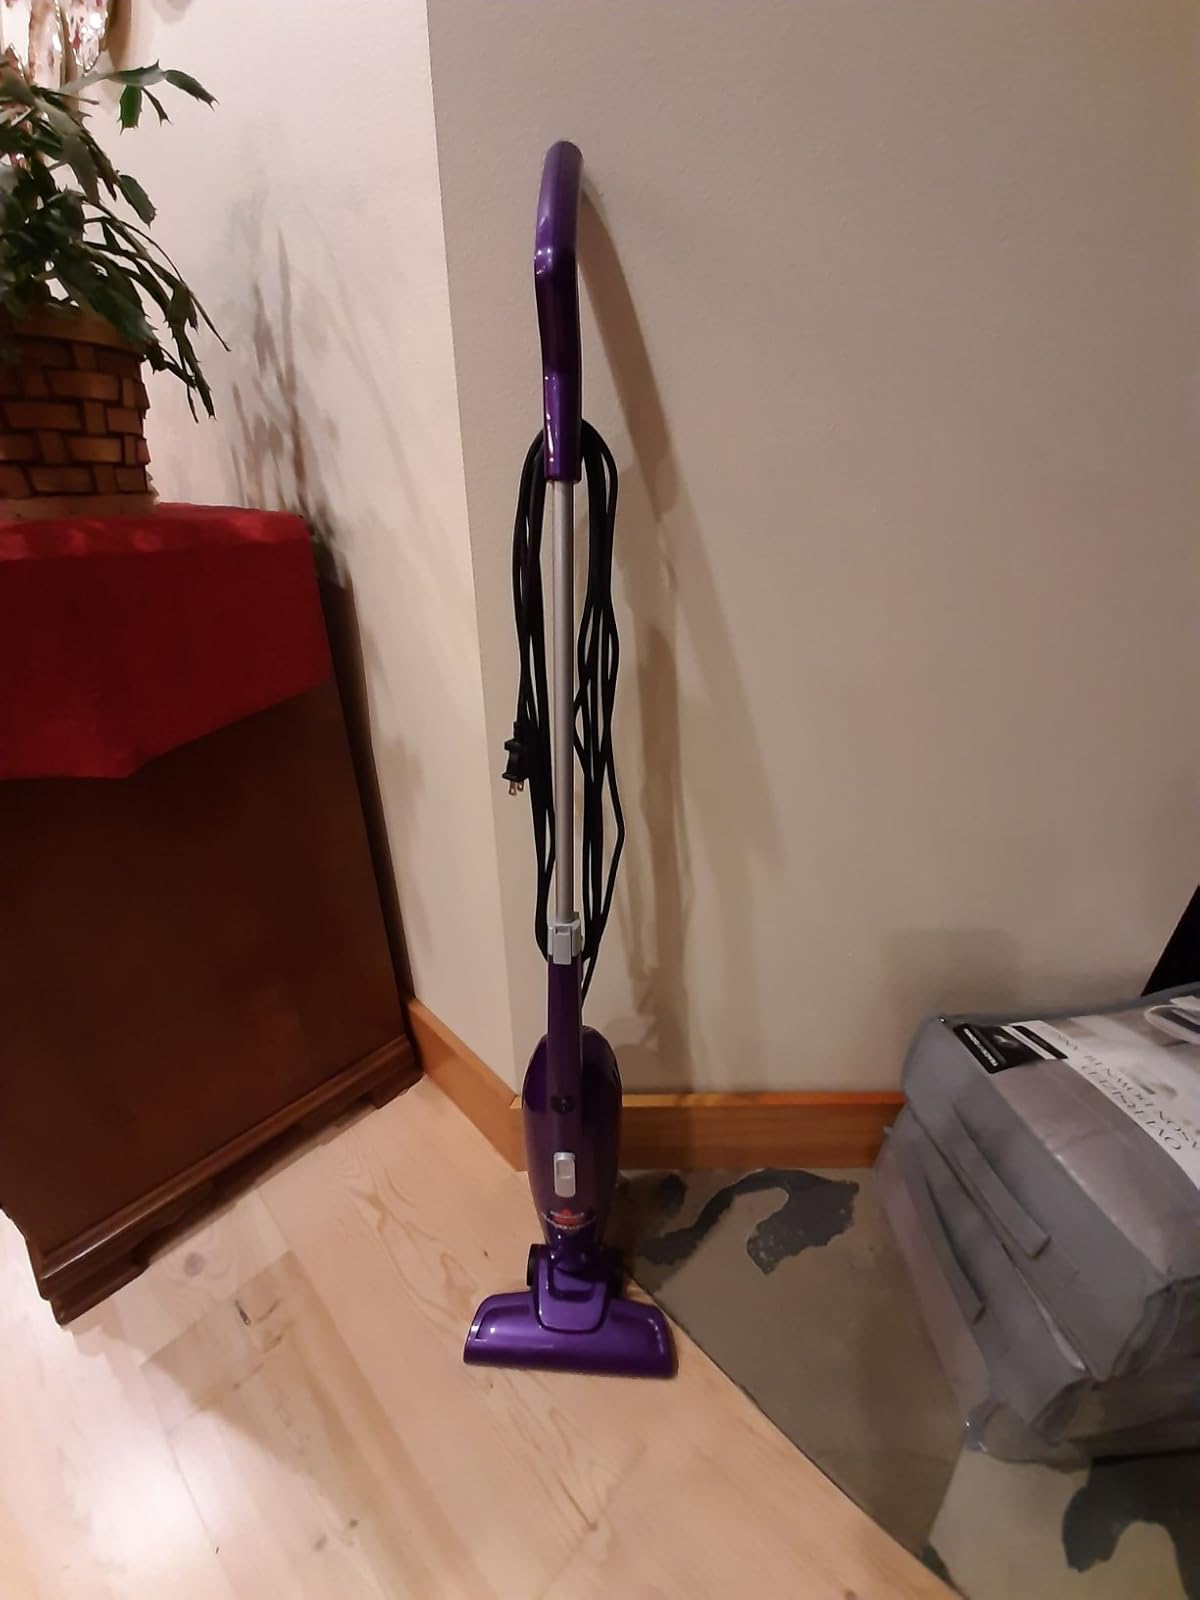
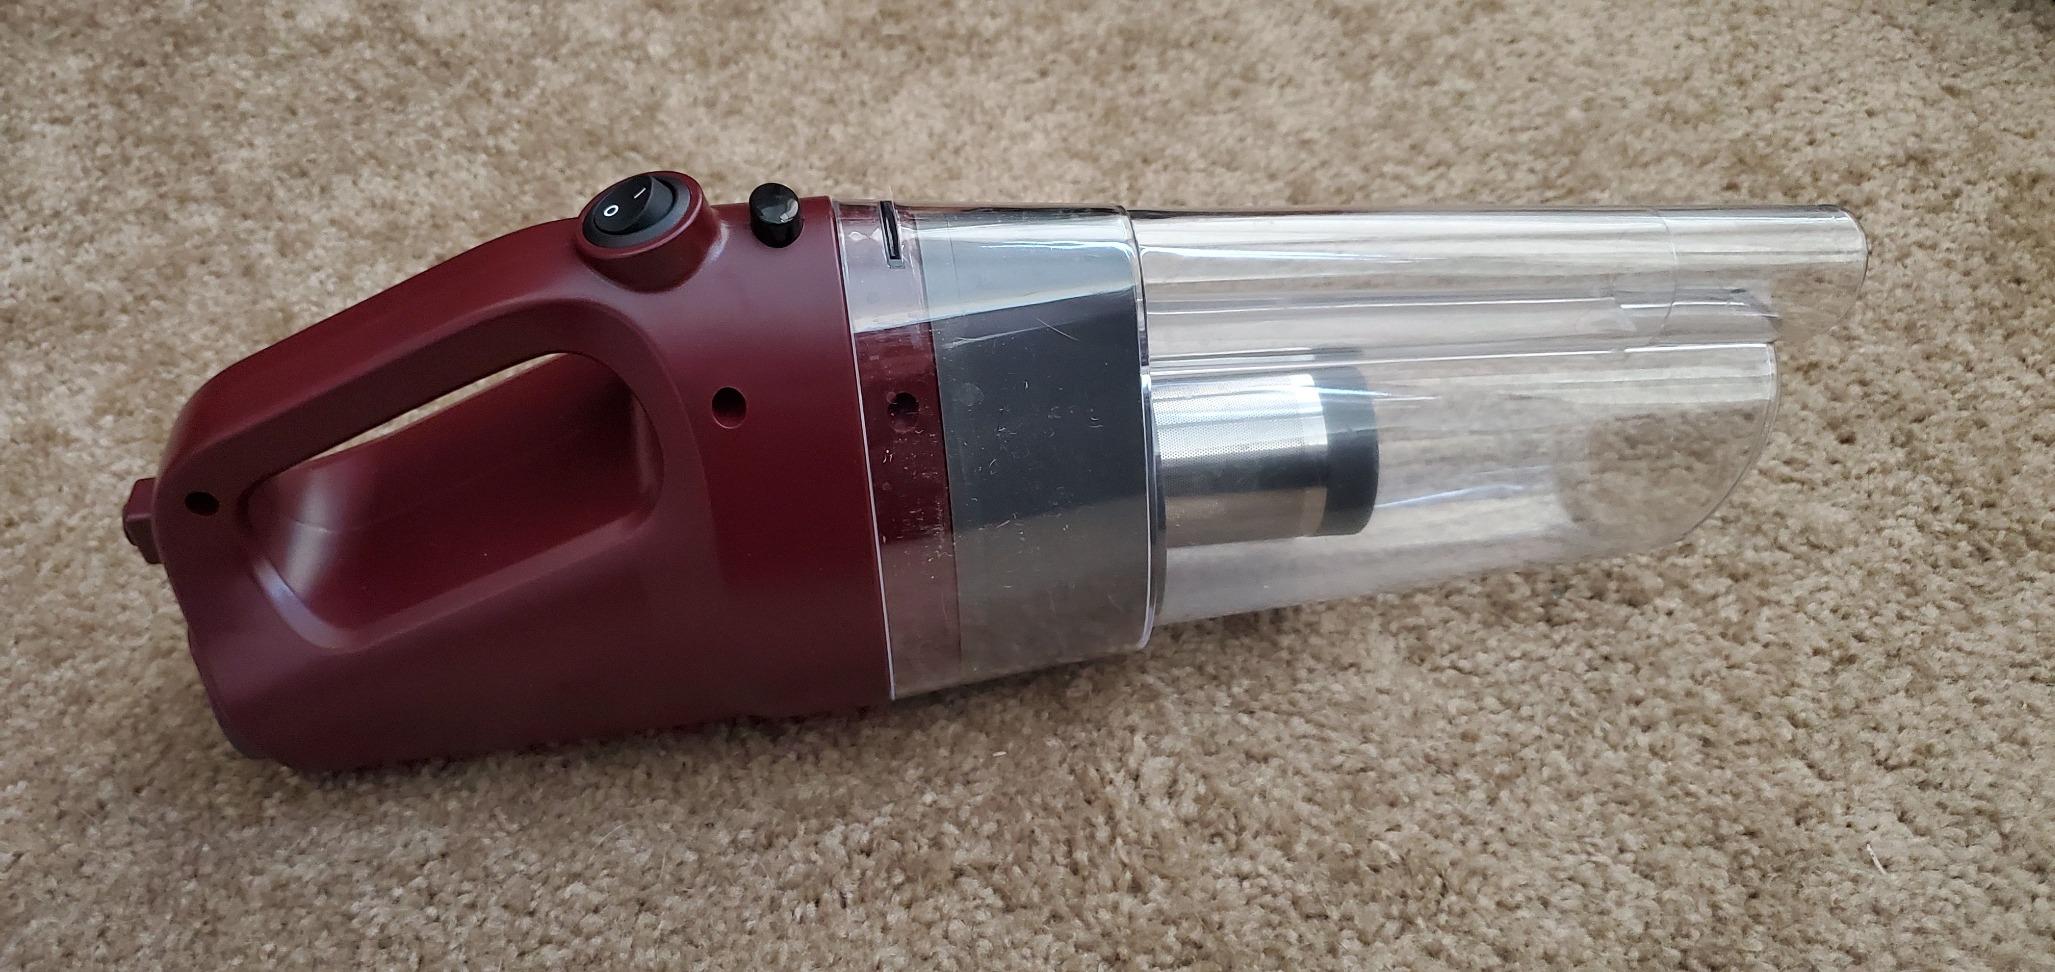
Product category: items_vacuum
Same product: no